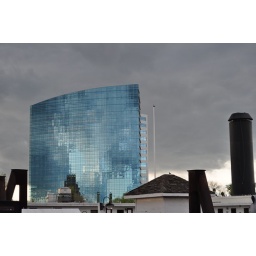
building in west sacramento. Over looking the sacramento river and the delta king.